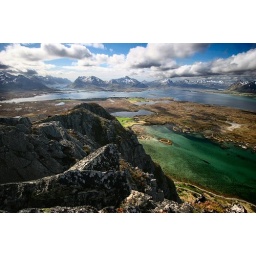
View of the Arctic ocean and mountains of Lofoten from Mount Hoven, around 350m. high. Muddy trail, and steep. View to the southwest.